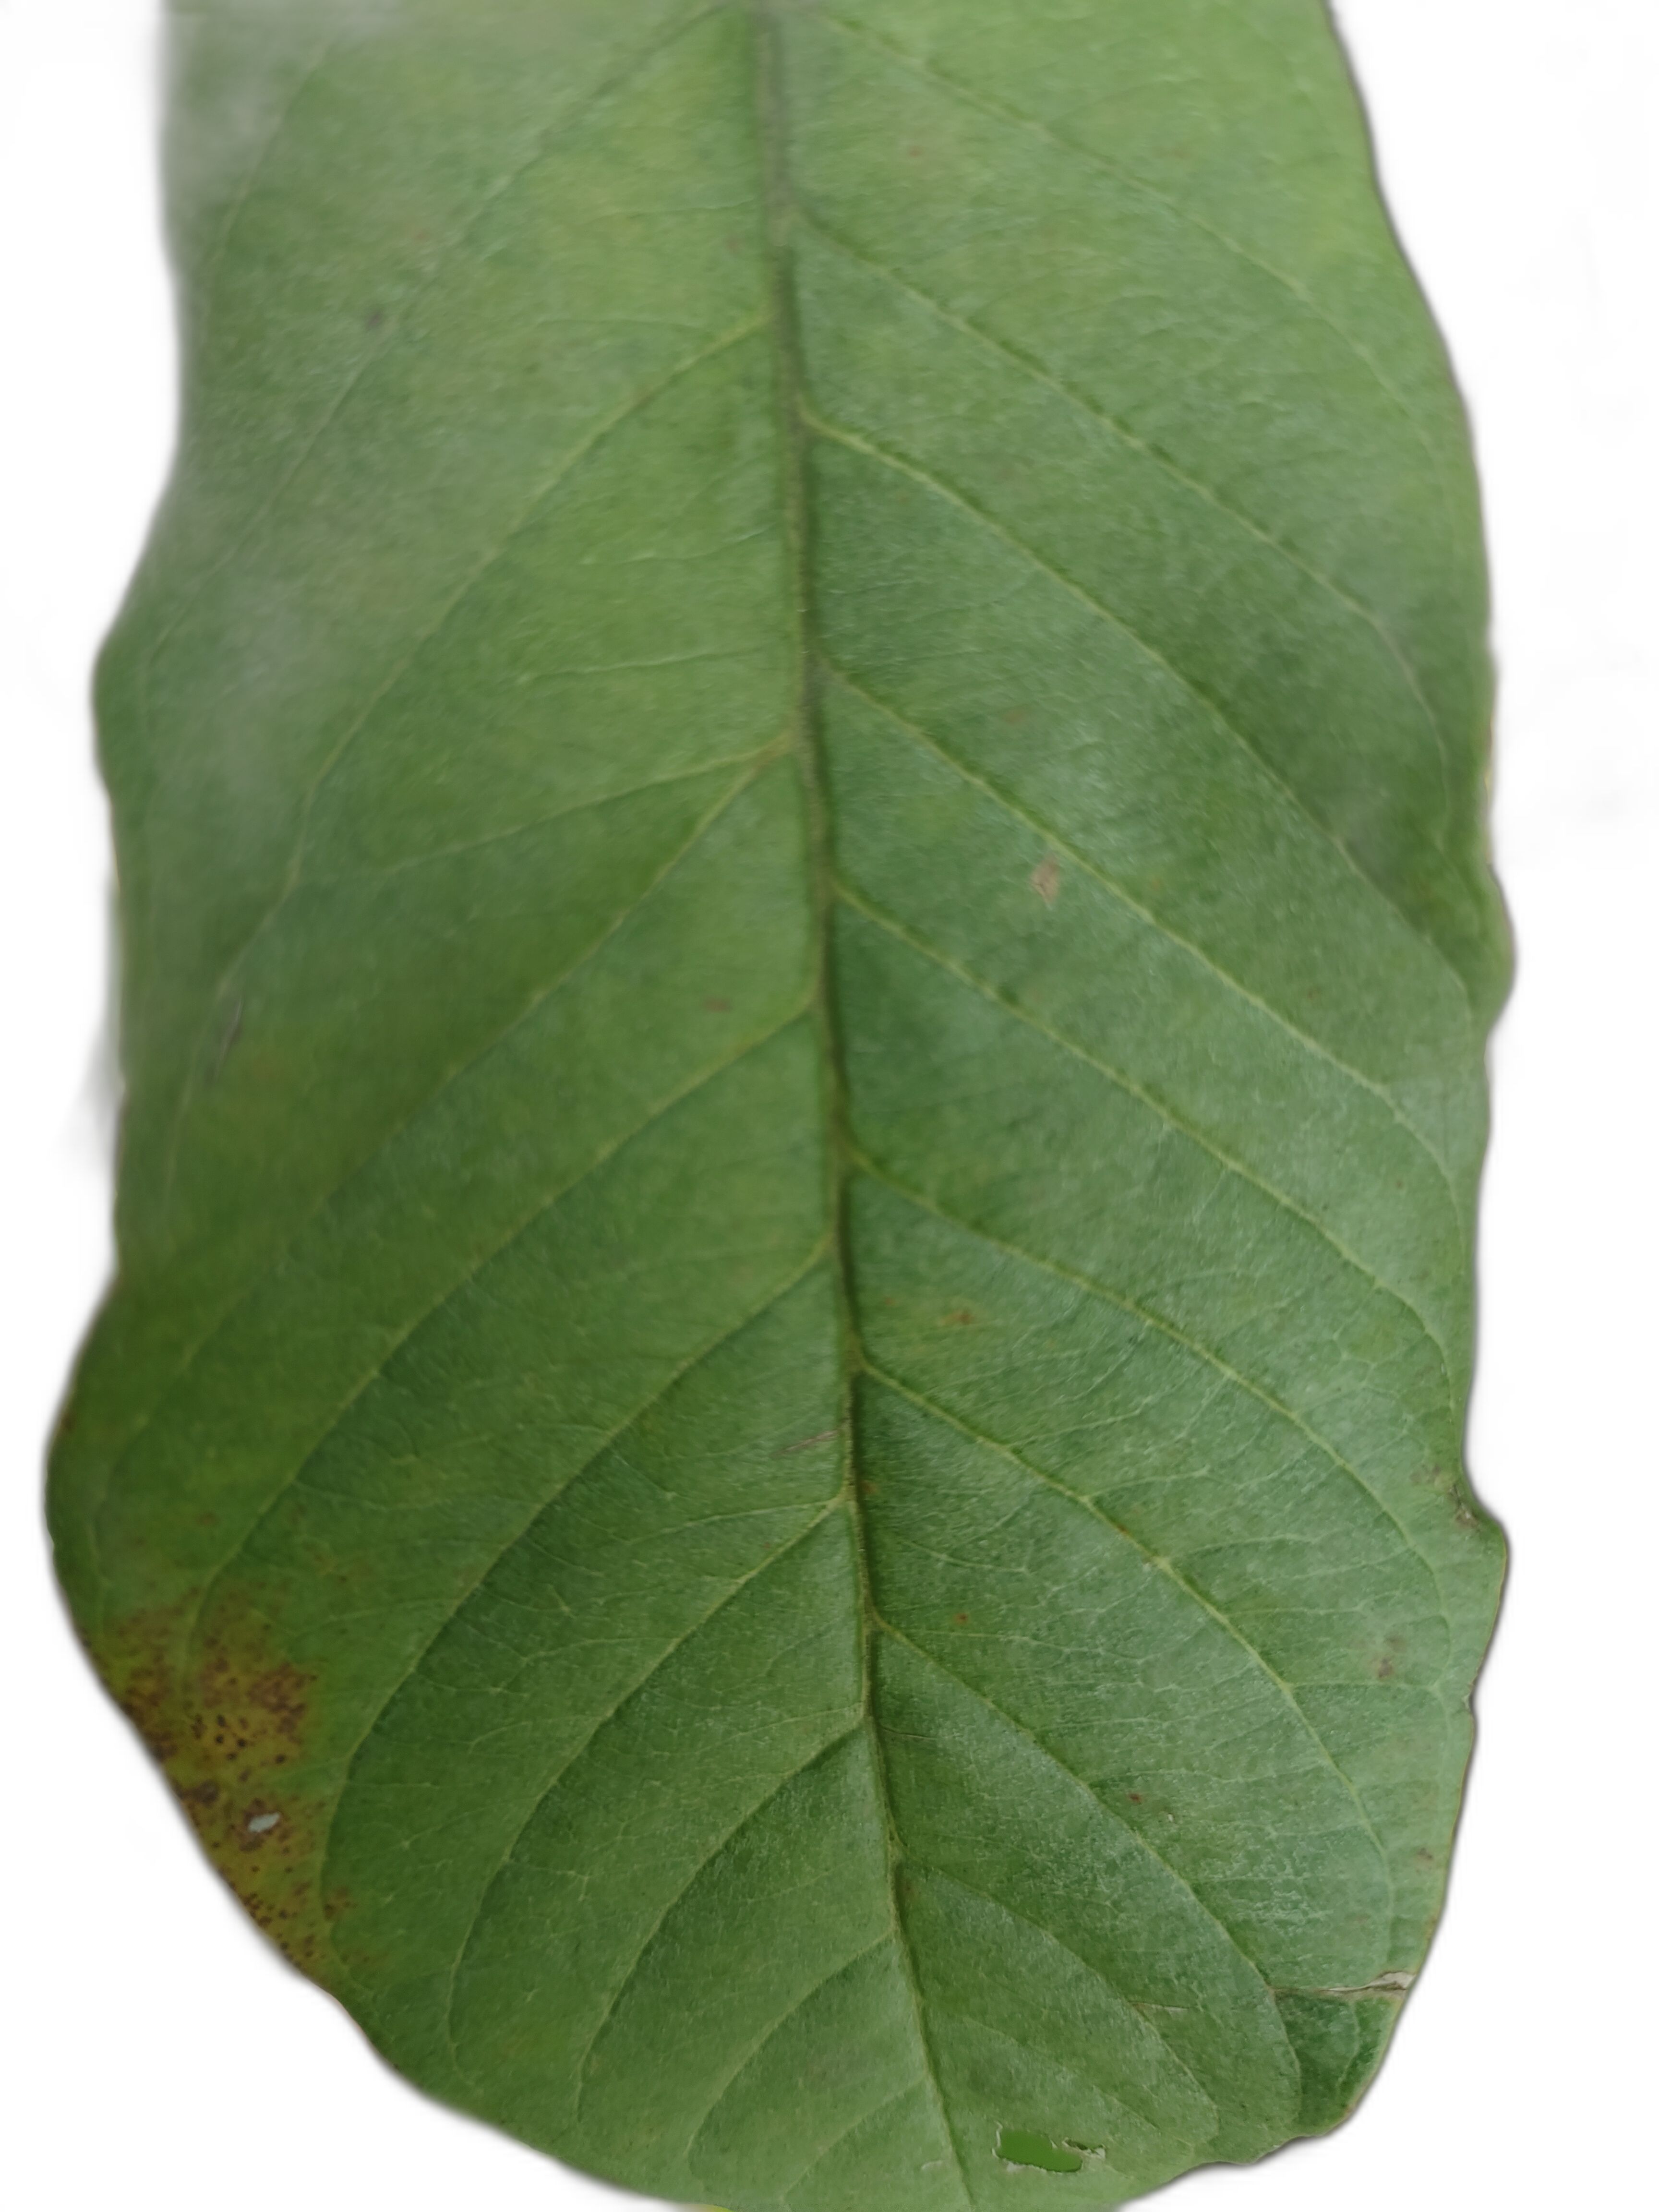
Plant part: leaf
Disease: Healthy